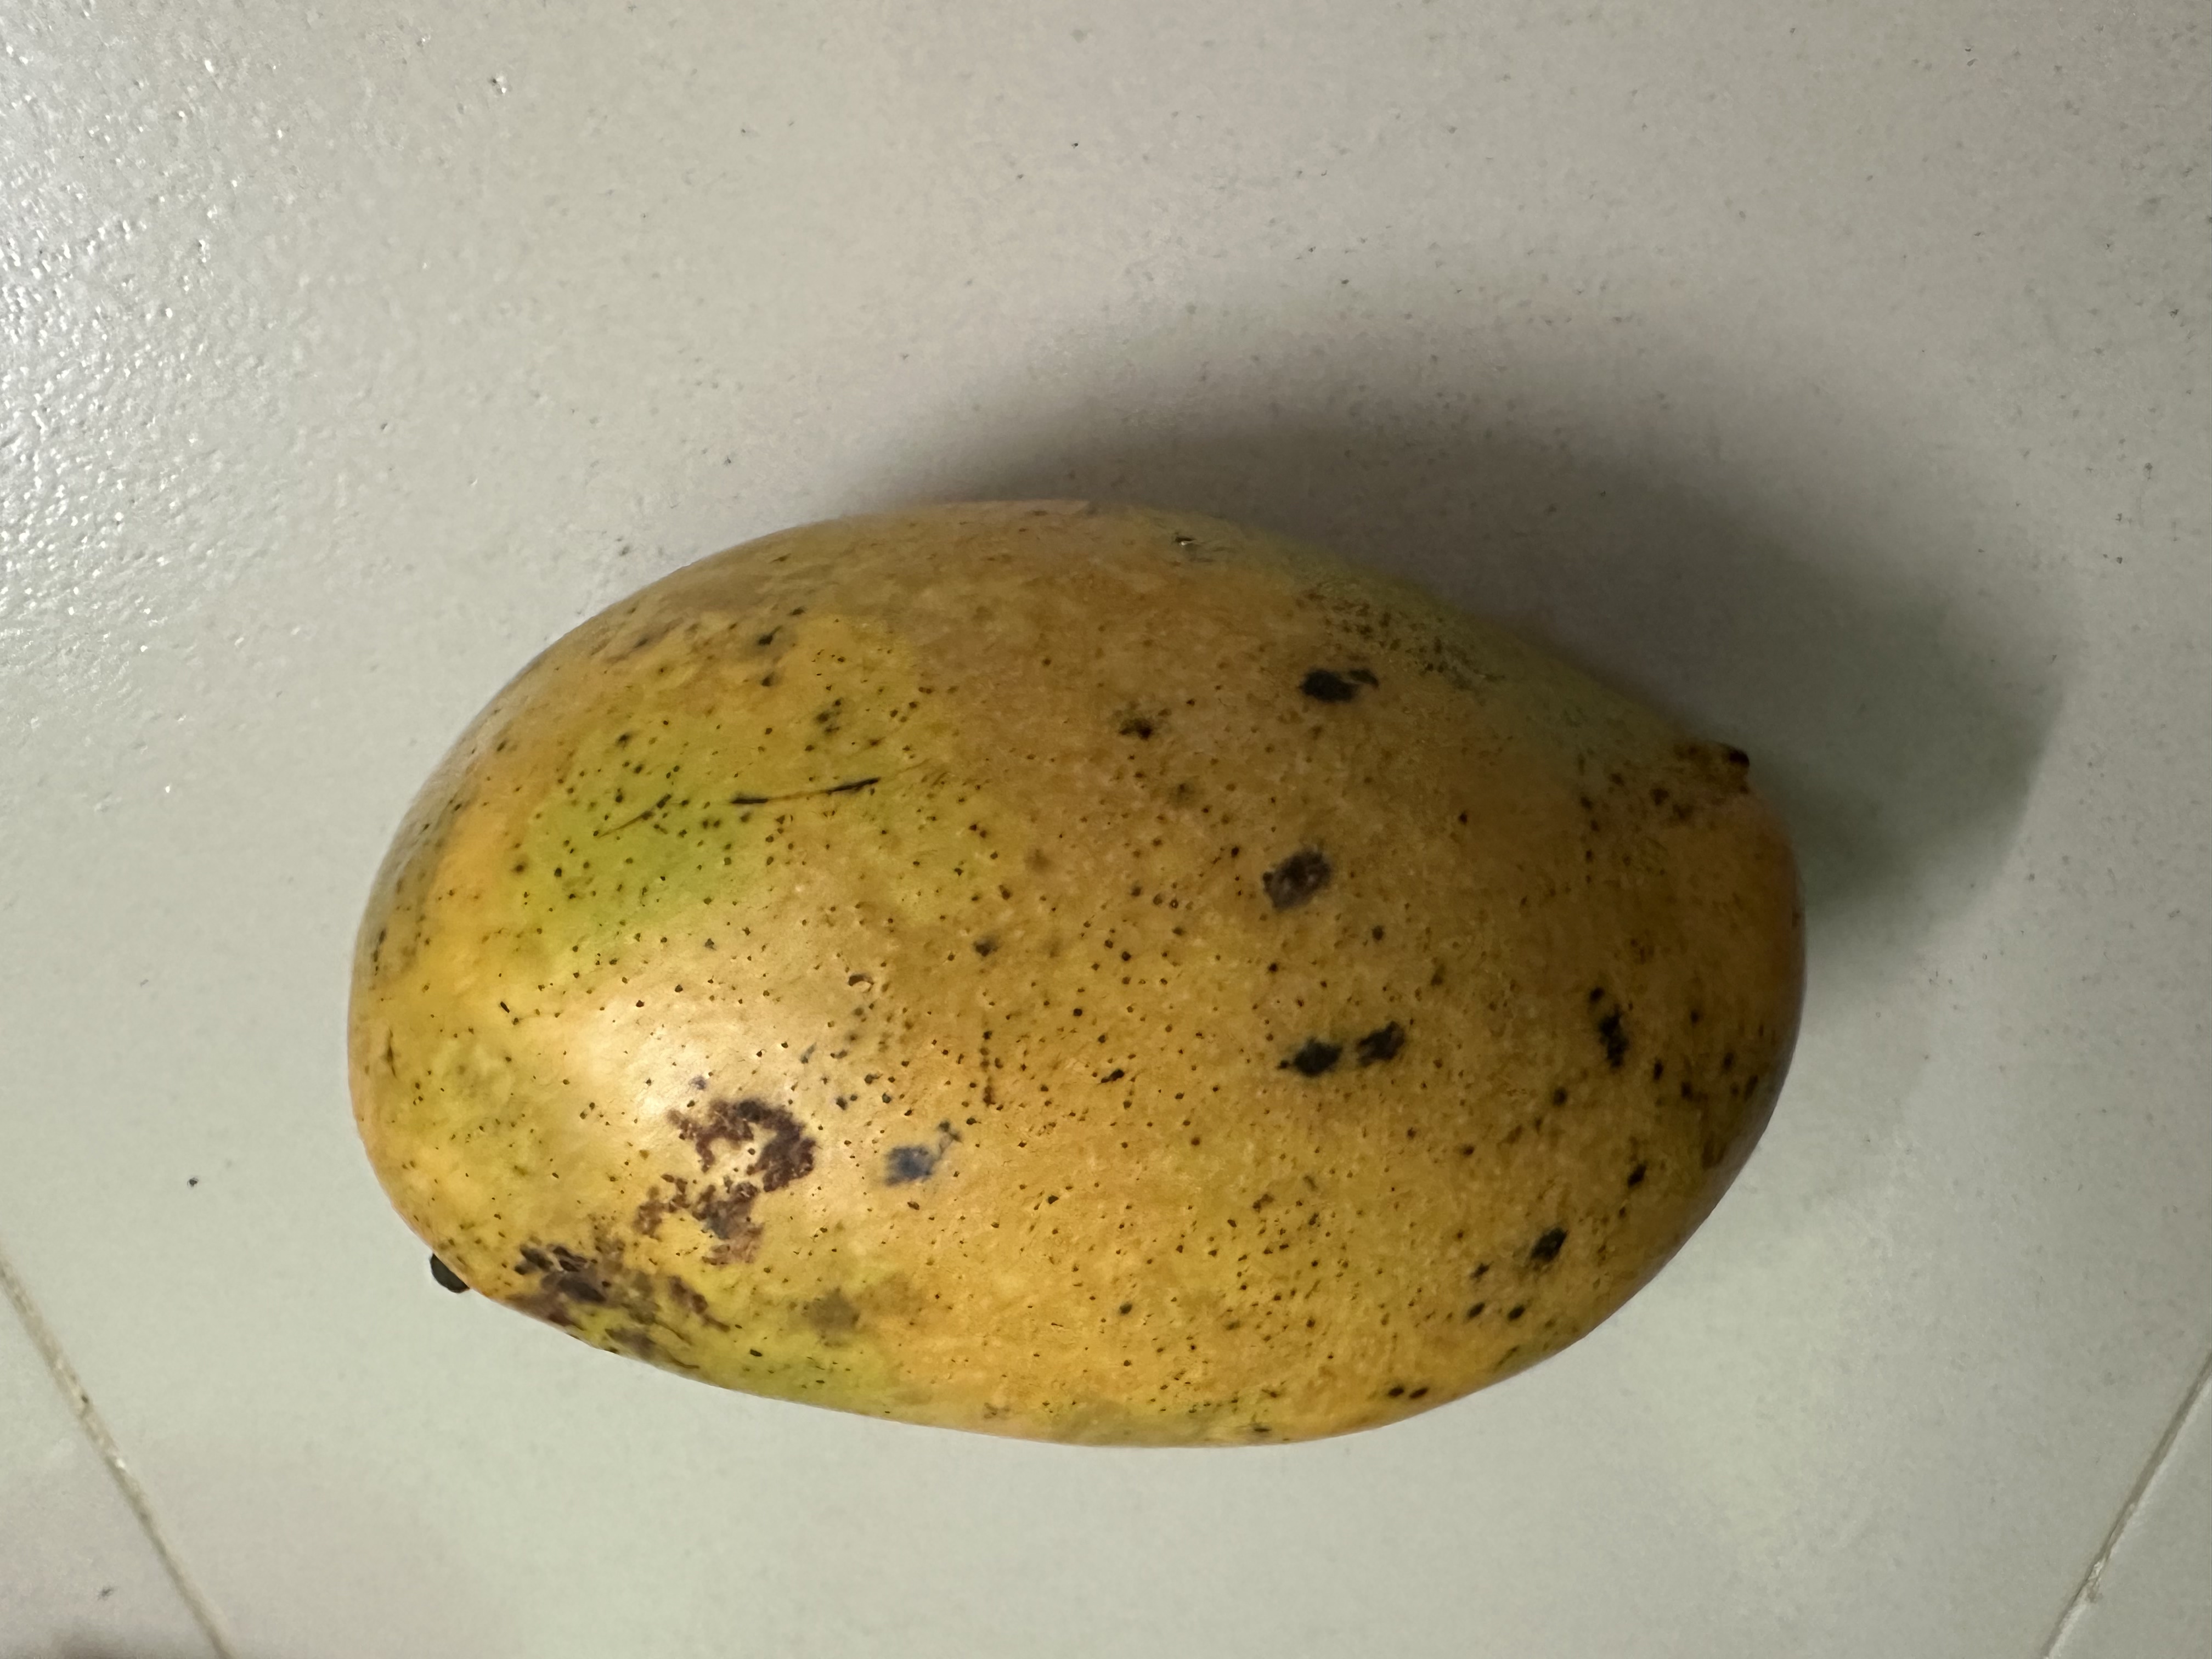
Mango variety: Mollika